Cnoidal wave

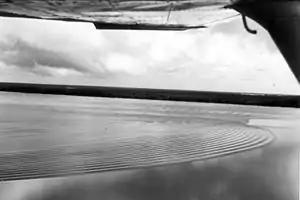
Undular bore and whelps near the mouth of Araguari River in north-eastern Brazil. View is oblique toward mouth from airplane at approximately altitude.

Cnoidal waves can be derived directly from the inviscid, irrotational and incompressible flow equations, and expressed in terms of three invariants of the flow, as shown by in their research on undular bores. In a frame of reference moving with the phase speed, in which reference frame the flow becomes a steady flow, the cnoidal wave solutions can directly be related to the mass flux, momentum flux and energy head of the flow. Following —using a stream function description of this incompressible flow—the horizontal and vertical components of the flow velocity are the spatial derivatives of the stream function "Ψ"("ξ","z"): +"∂Ψ" and −"∂Ψ", in the "ξ" and "z" direction respectively ("ξ" = "x"−"ct"). The vertical coordinate "z" is positive in the upward direction, opposite to the direction of the gravitational acceleration, and the zero level of "z" is at the impermeable lower boundary of the fluid domain. While the free surface is at "z" = "ζ"("ξ"); note that "ζ" is the local water depth, related to the surface elevation "η"("ξ") as "ζ" = "h" + "η" with "h" the mean water depth.